Urraca of Castile, Queen of Portugal

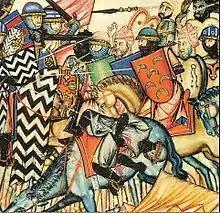
Battle of the Reconquista from the Cantigas de Santa María (722–1492)

Urraca's time as Queen of Portugal was dominated by the wars and conflicts of her husband Afonso II. The early years of his reign were dominated by civil war against his sisters. Before Afonso II became the King of Portugal, his father Sancho I made a testamentary bequest to his eldest three daughters Teresa, Sancha, and Mafalda of large estates and strategic castles, as well as of large quantities of money and resources. Royal estates including Monte Mor, Isguiera, Alenquer, and the monasteries of Bouças and Arouca thus came under the control of these women upon the king's death in 1211 CE. Many of these properties also happened to have been Queen Dulce of Aragon's properties, who was the wife of Sancho I, rather than the Portuguese Crown's properties. While Sancho I showed particular favor to his daughter Sancha, who also inherited his personal belongings, his will clearly emphasized the broader power of royal women within Portugal, as he intended for these estates to stay in the hands of his female descendants rather than his son, and heir, Afonso II. This was a customary practice within Portugal at the time, as royal women were often given the titles of "Queen" in order to grant them more legitimacy and authority. Sancho I's decision to incorporate his daughters into his will has precedent dating back to Sancho I's grandmother, Countess Teresa of Portugal (1080–1130).